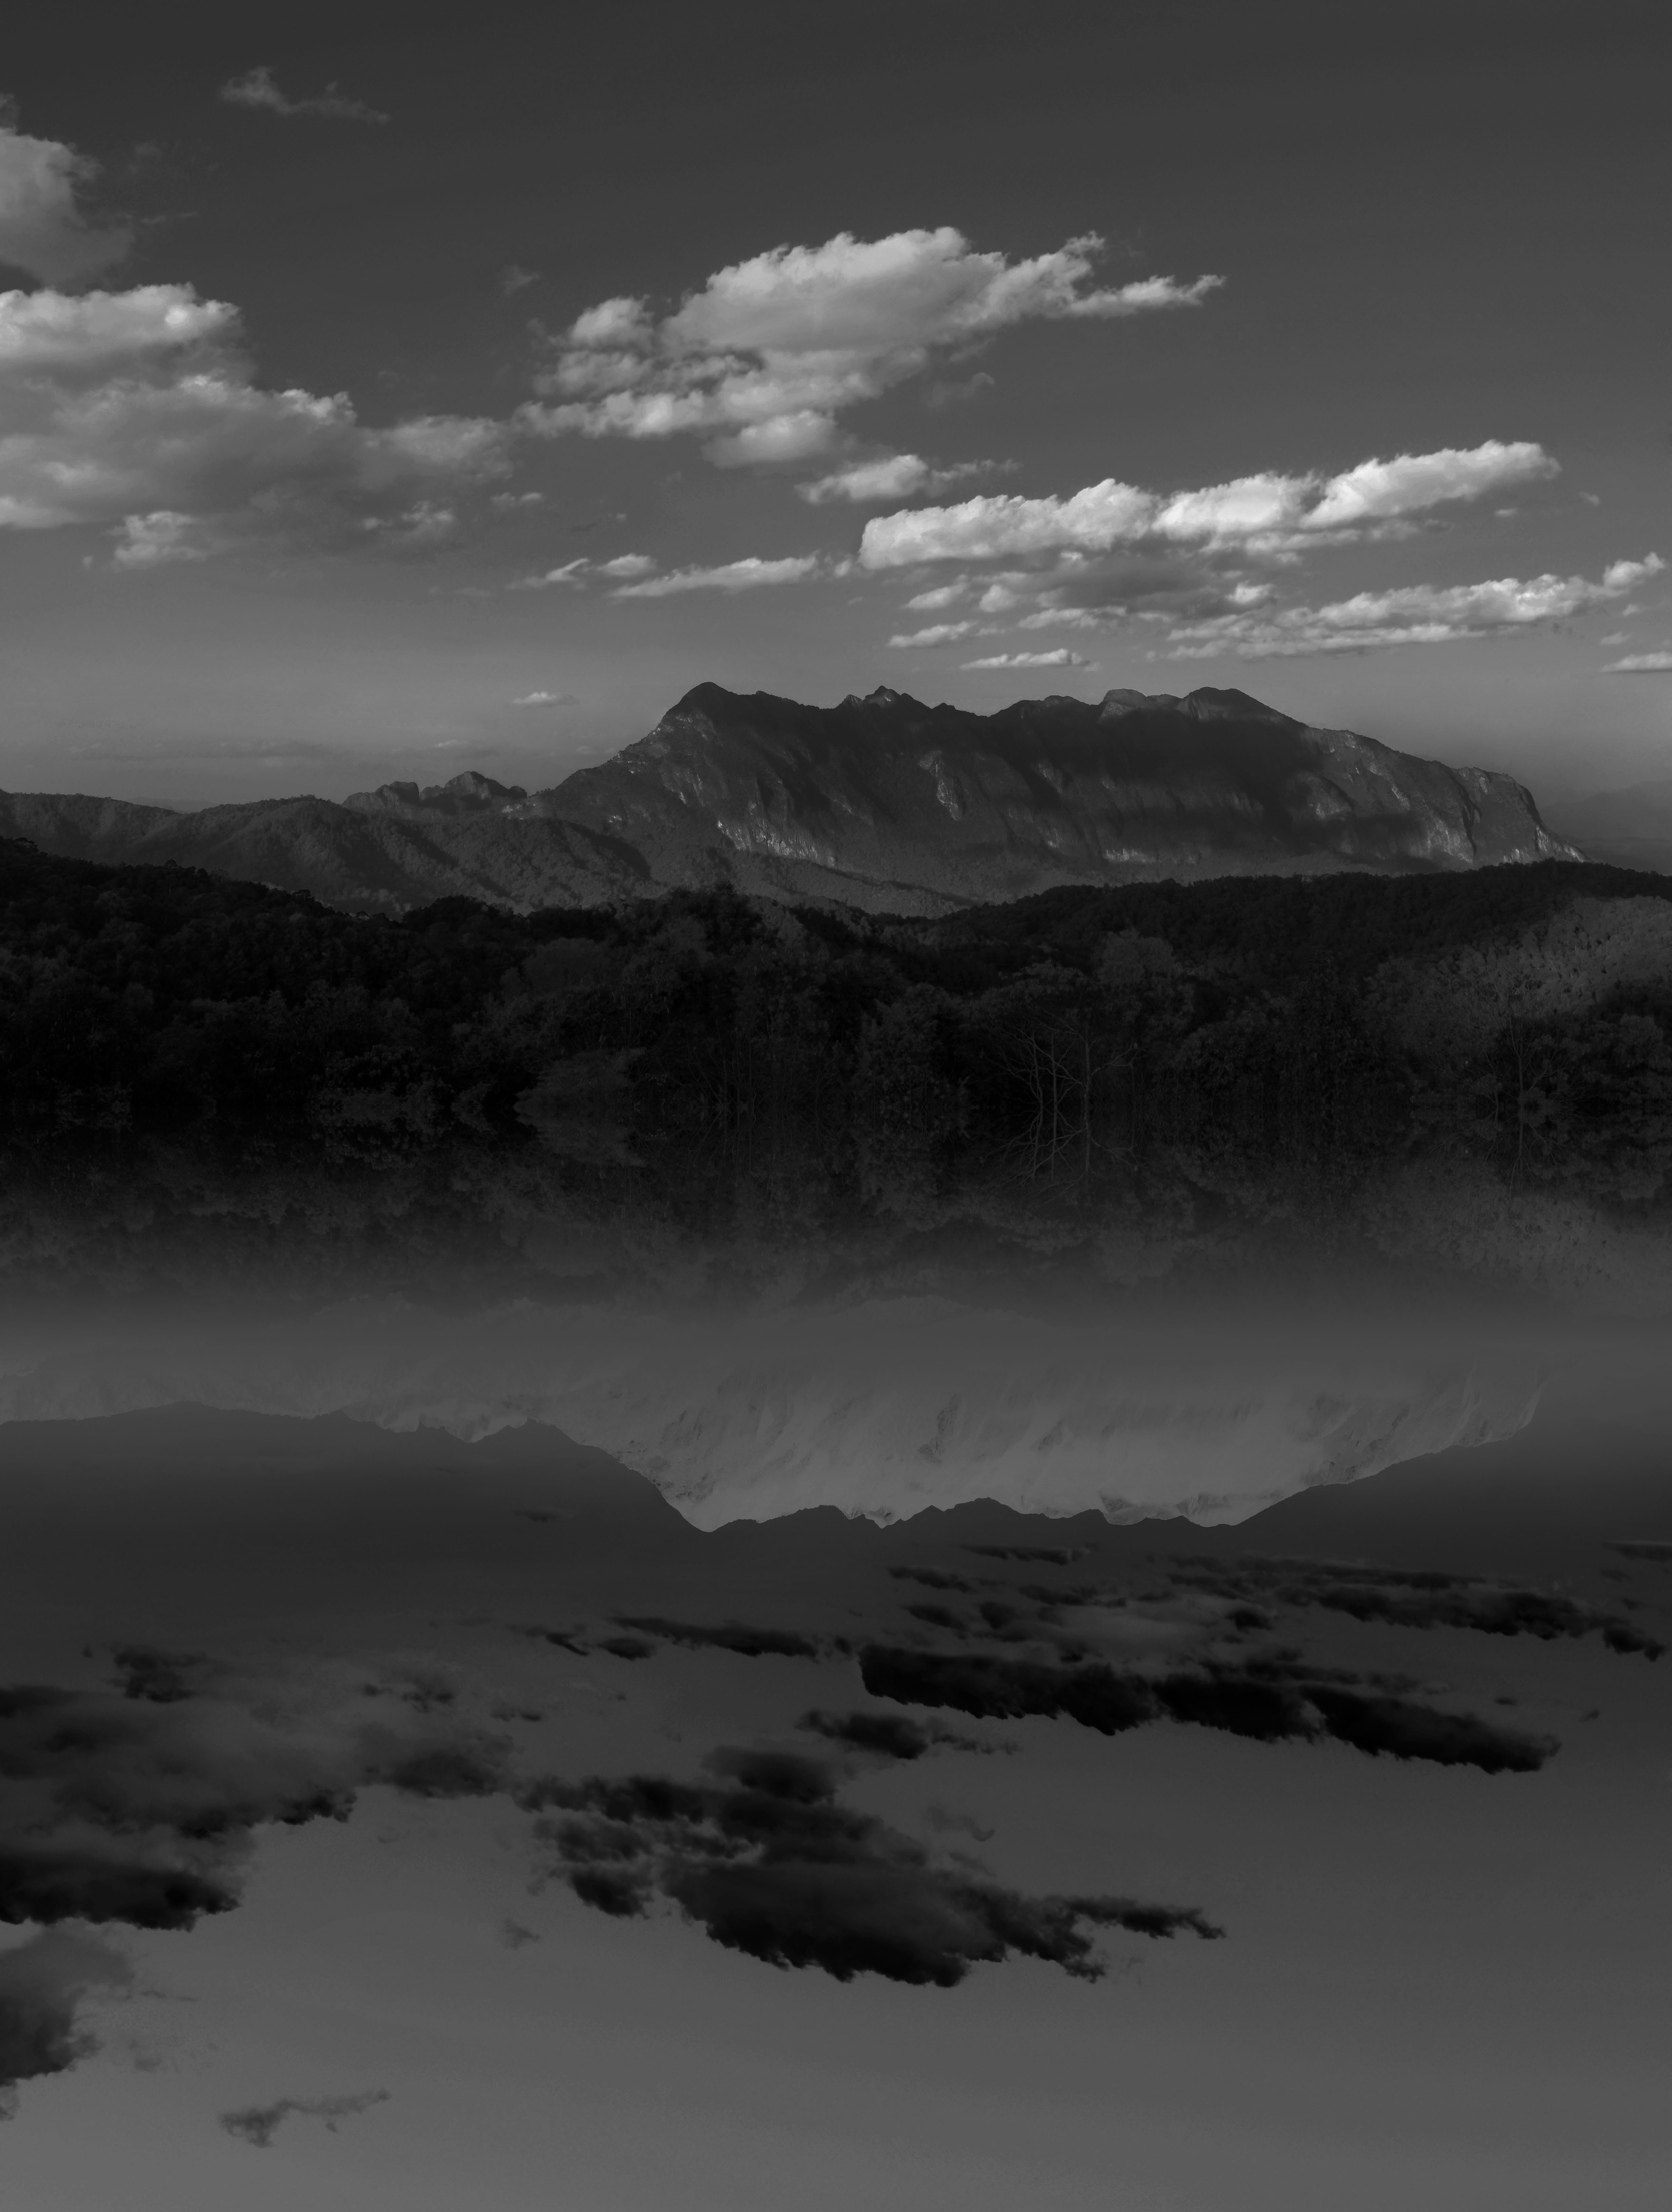
landscape, nature, horizon, mountain, snow, cloud, black and white, sky, fog, sunrise, mist, morning, hill, lake, dawn, atmosphere, dusk, reflection, high, weather, darkness, monochrome, black white, moonlight, thailand, reflect, mirror, reflex, negative, loch, b w, meteorological phenomenon, monochrome photography, atmospheric phenomenon, mountainous landforms